Algarve

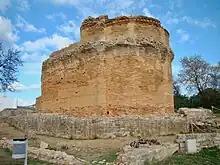
The Roman temple of Milreu in Estói

The Algarve region came under Roman control after Fabius Maximus Servilianus defeated the Lusitanians and the Turduli in the context of the Lusitanian War, as was the case of much of the Iberian Peninsula, which was absorbed into the Roman Republic in the second century BC. Cyneticum (in reference to the Cynetes who inhabited the region), as it was then called, became integrated into Hispania Ulterior and into Lusitania afterwards, being under Roman influence for around 600 years (from 200 BC till 410 AD), having thus adopted Latin as the official language, as well as Roman cultural, political, architectonic, religious, and economic tenets.